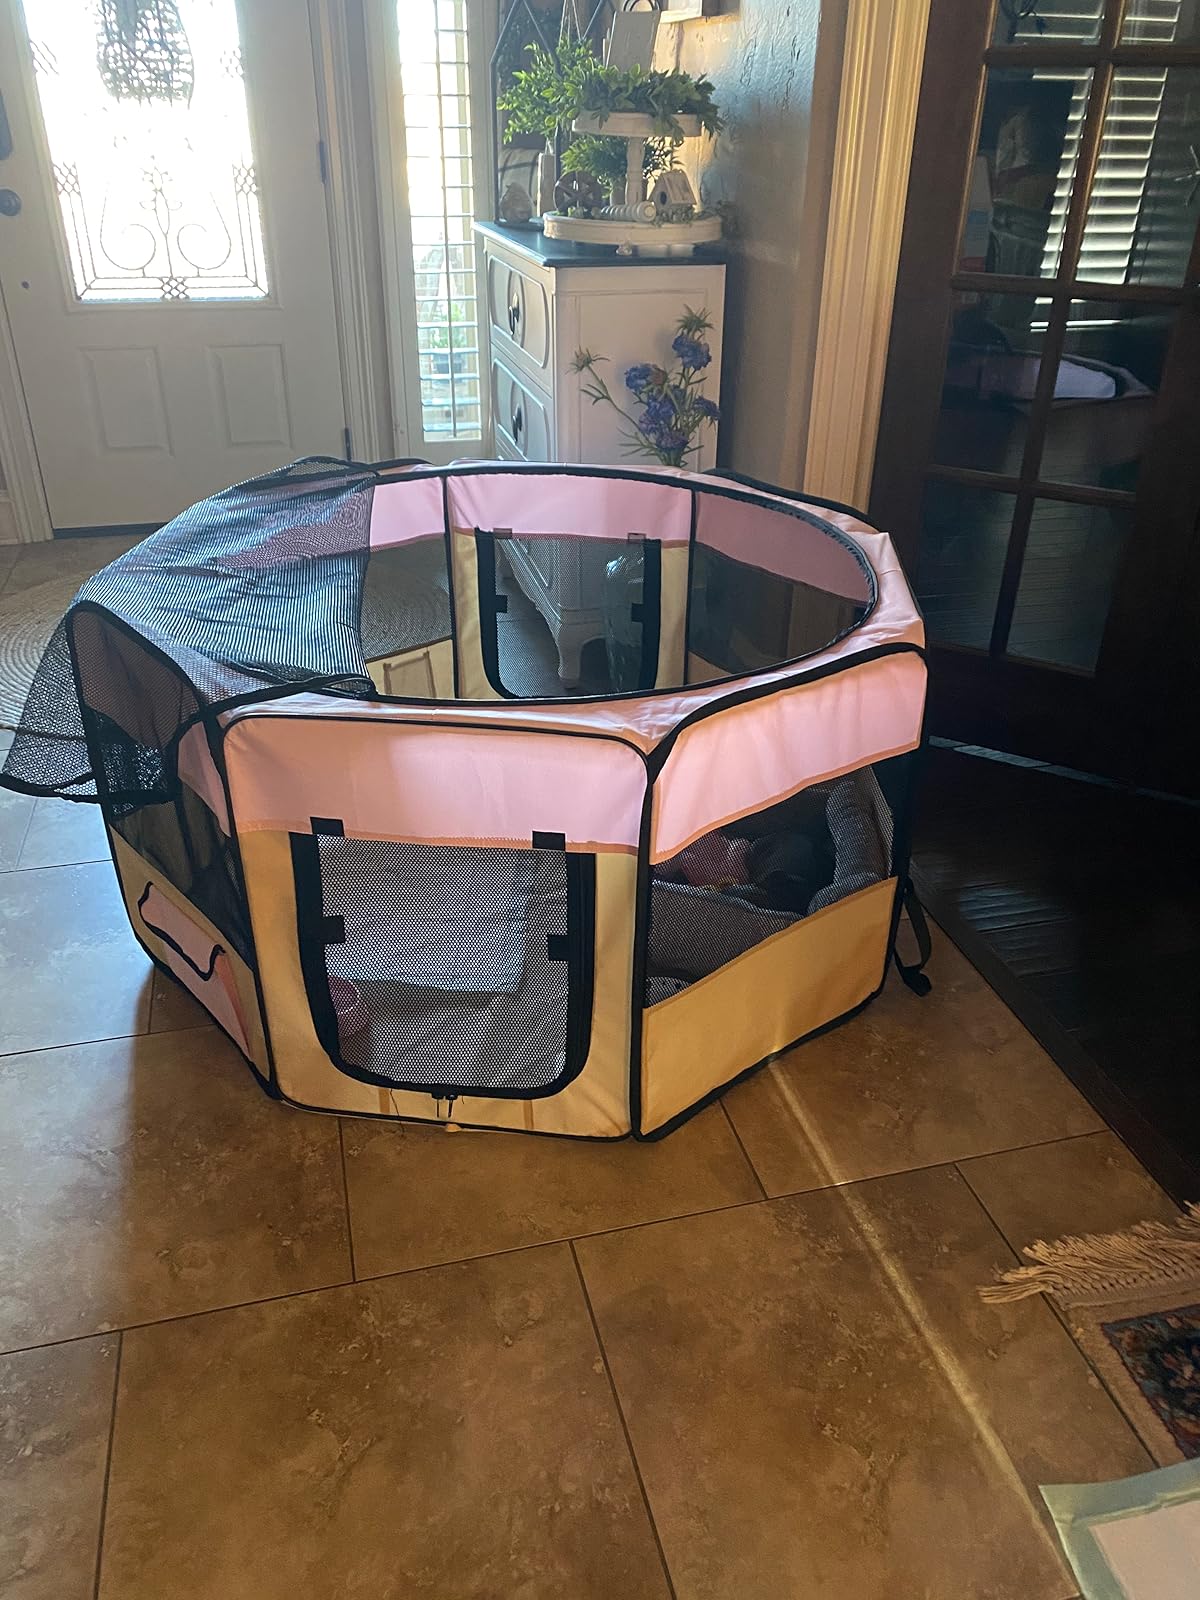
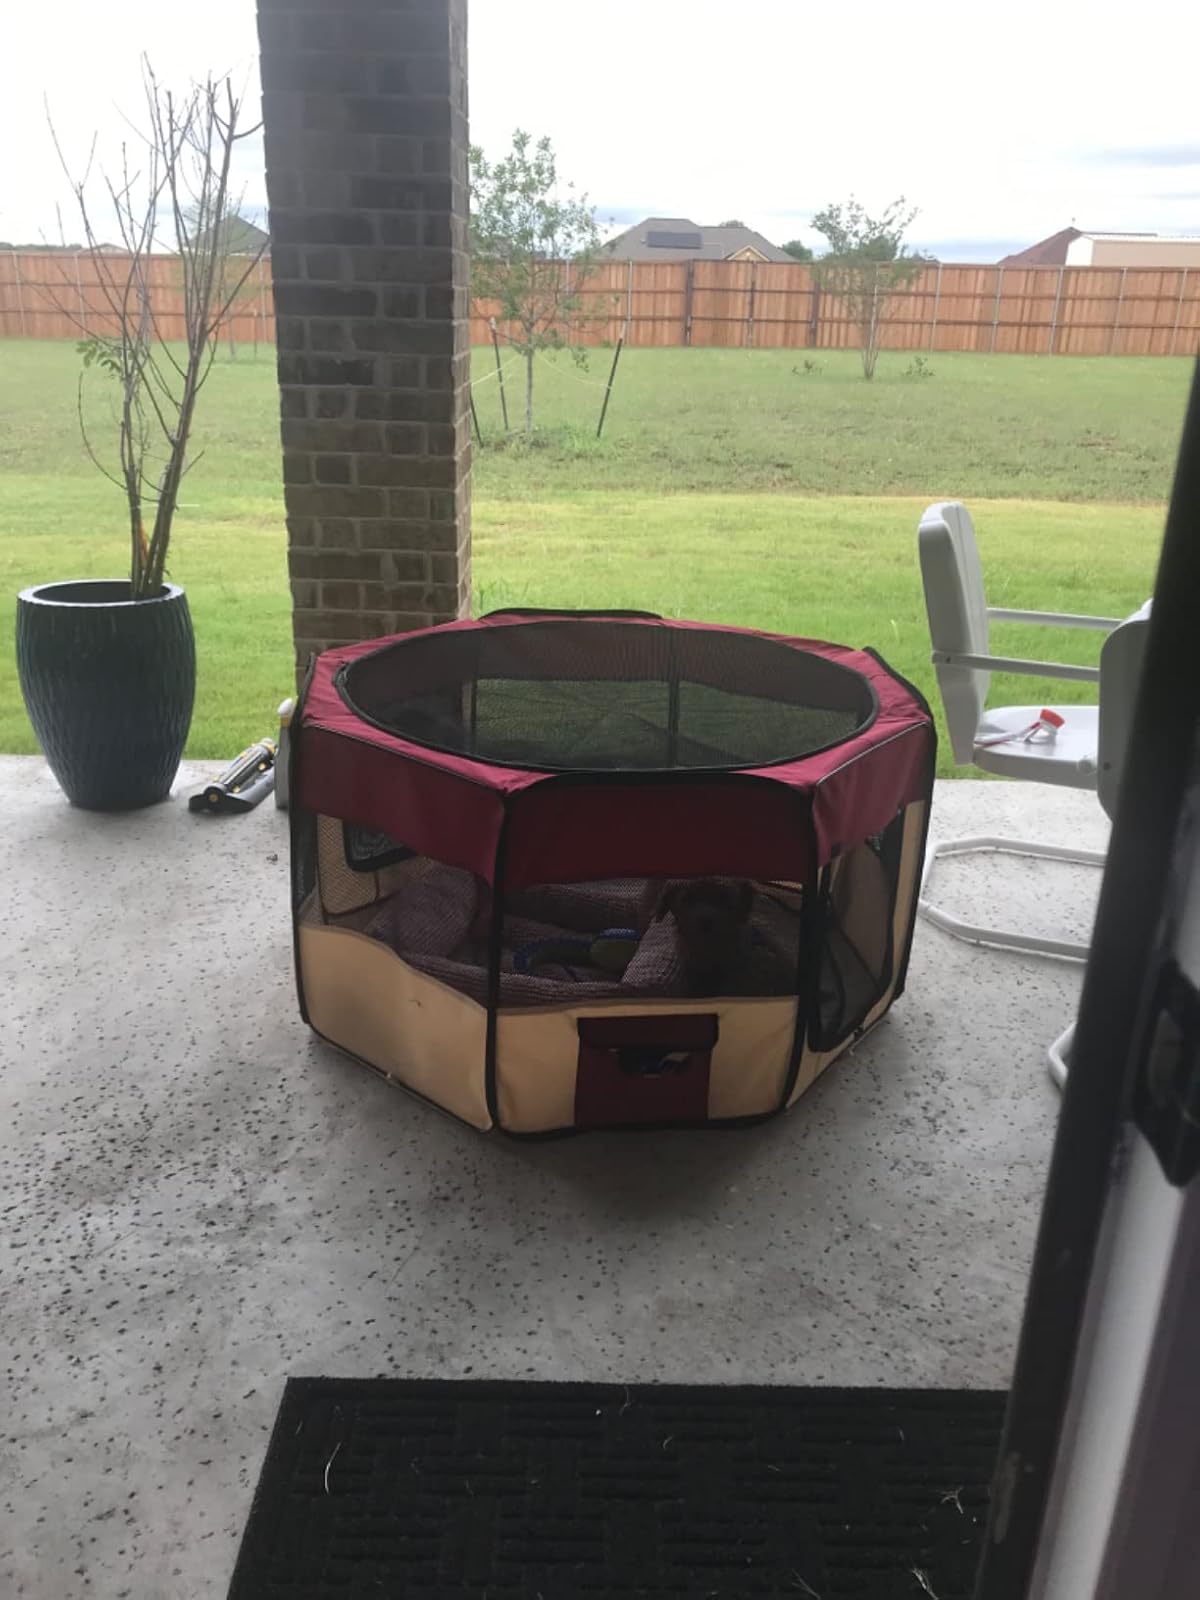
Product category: items_kennel
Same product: no